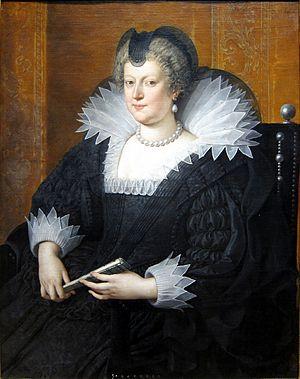
Marie de Médicis, née le 26 avril 1575 à Florence et morte le 3 juillet 1642 à Cologne, est une reine de France et de Navarre de 1600 à 1610 par son mariage avec Henri IV. Veuve en 1610, elle assure la régence au nom de son fils, Louis XIII, jusqu'au 28 septembre 1614. Elle devient chef du Conseil du roi à la suite du lit de justice du 2 octobre 1614, et ce jusqu'en 1617, date de la prise de pouvoir de son fils.
Le titre de reine douairière de France est porté par les veuves des rois de France qui se voient attribuer au décès de leur mari un douaire qui leur assure des revenus et qu'elles conservent jusqu'à leur mort.